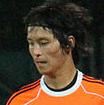
Age: 24